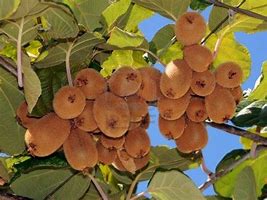
Label: Kiwi